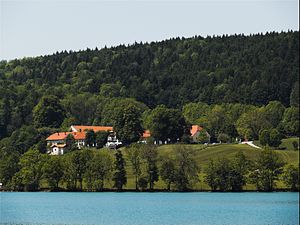
Gmund am Tegernsee / Geografi
Gmund am Tegernsee er en kommune i Landkreis Miesbach i Regierungsbezirk Oberbayern i den tyske delstat Bayern. Den ligger på nordbredden af Tegernsee ved begyndelsen til floden Mangfall.